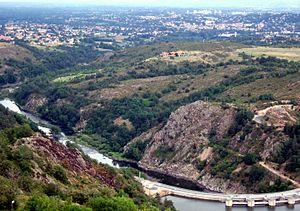
Retenue d'eau créée artificiellement sur la Loire par le barrage de Grangent, le lac de Grangent baigne le port de plaisance de Saint-Victor-sur-Loire, et s'étend sur 21 km de Aurec-sur-Loire en amont au barrage en aval.